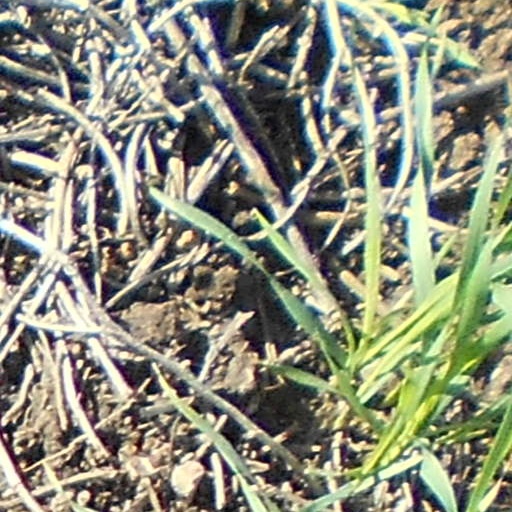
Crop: wheat